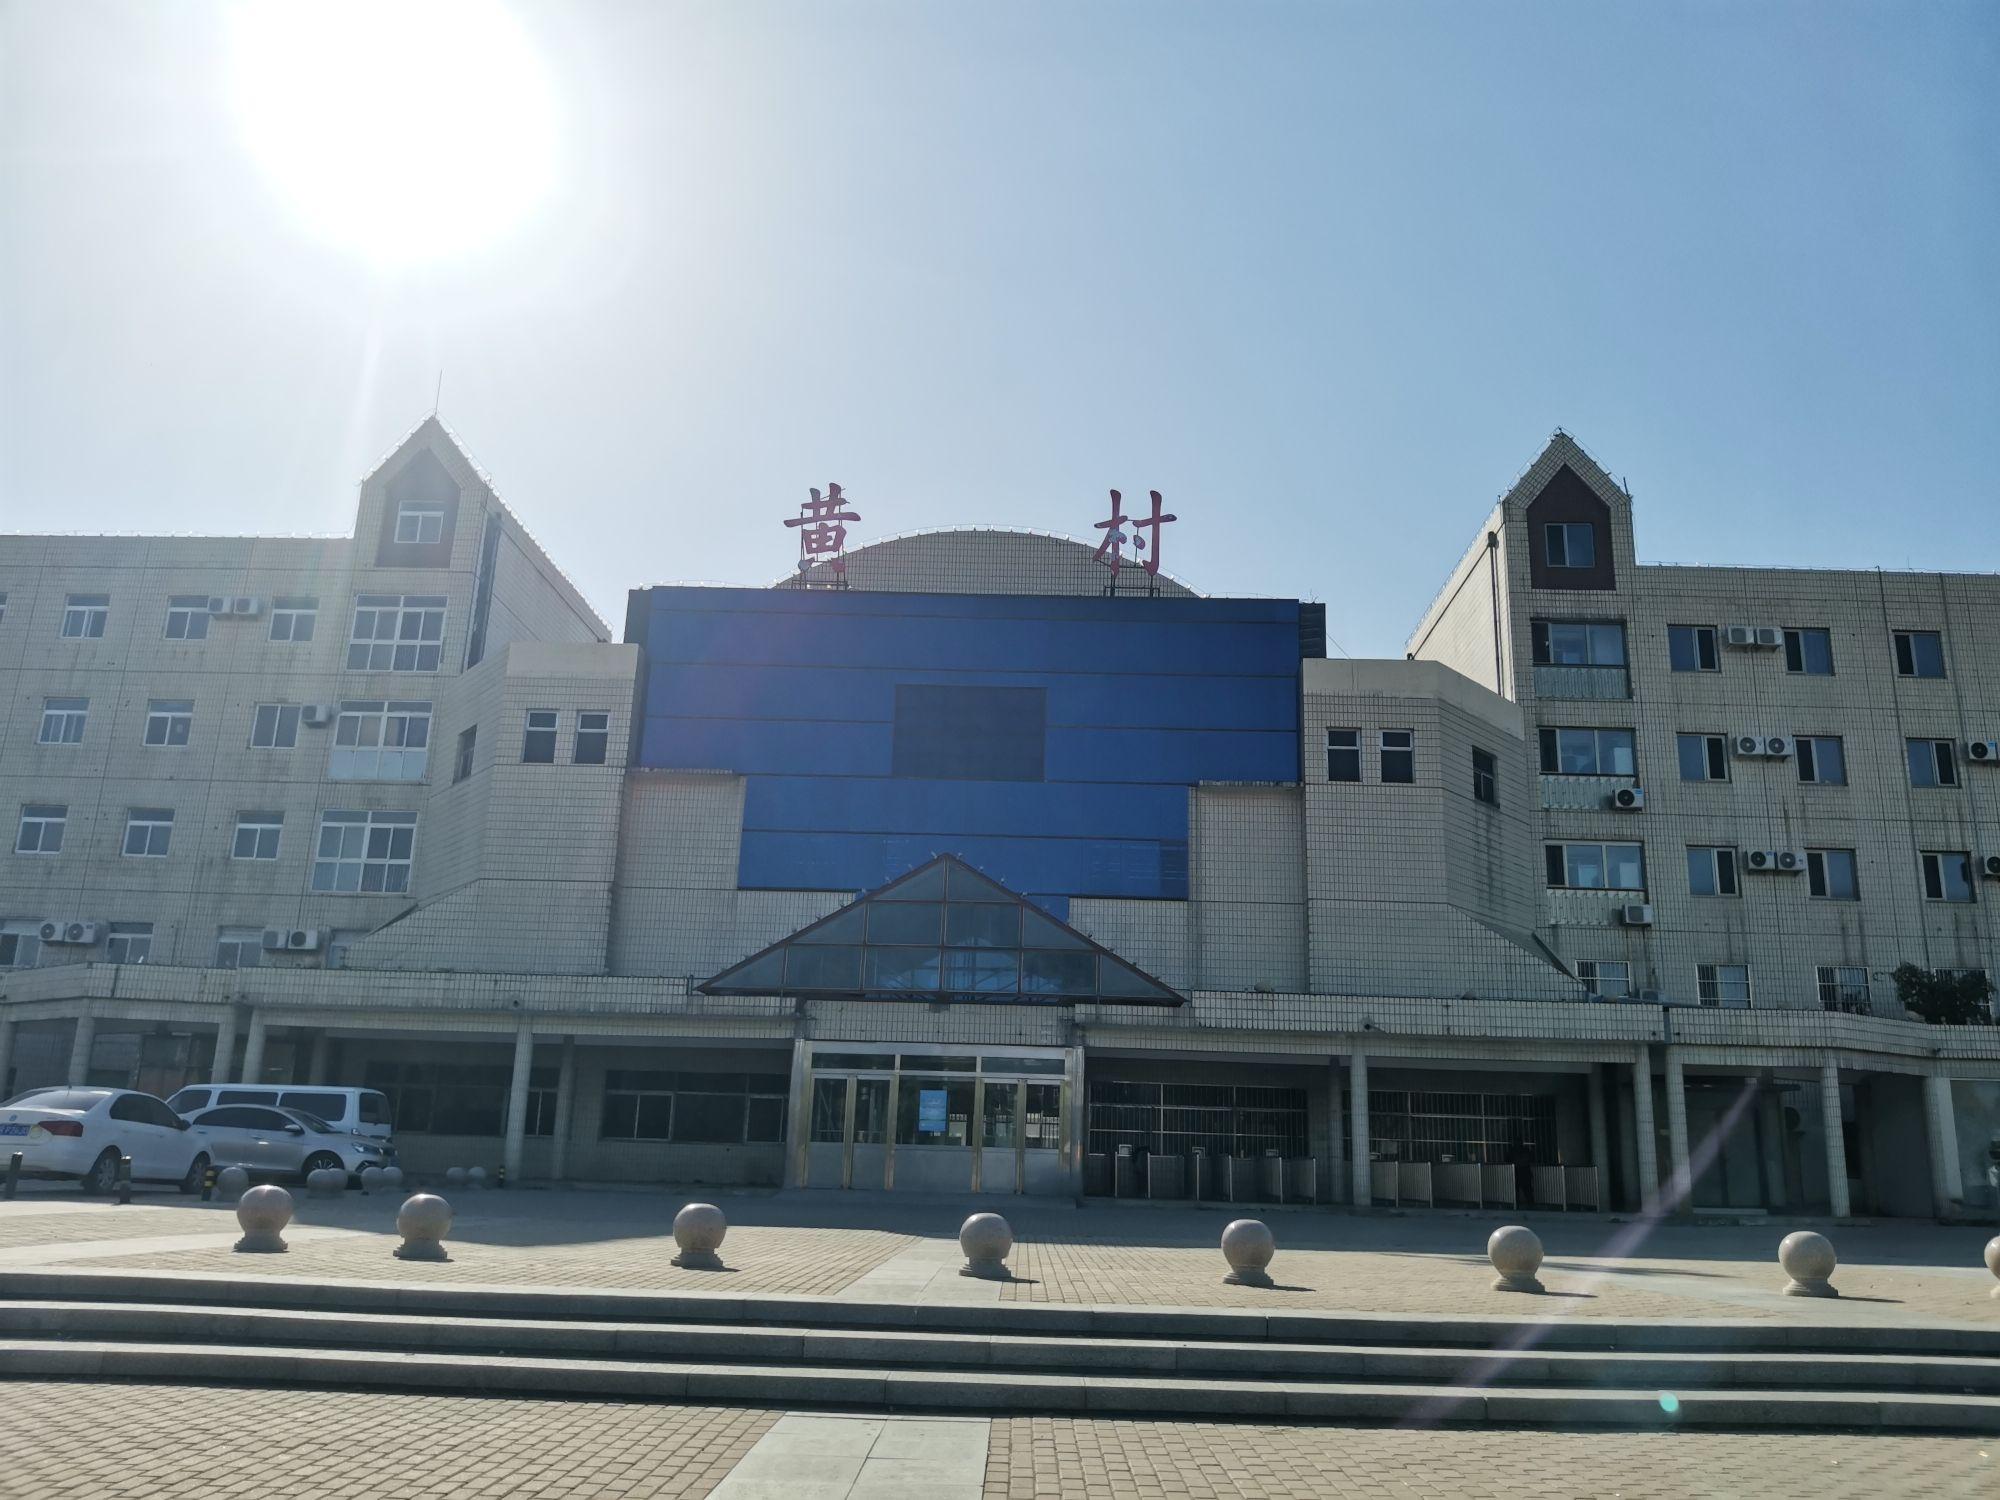
地标名称：黄村站
所在城市：北京市·大兴区